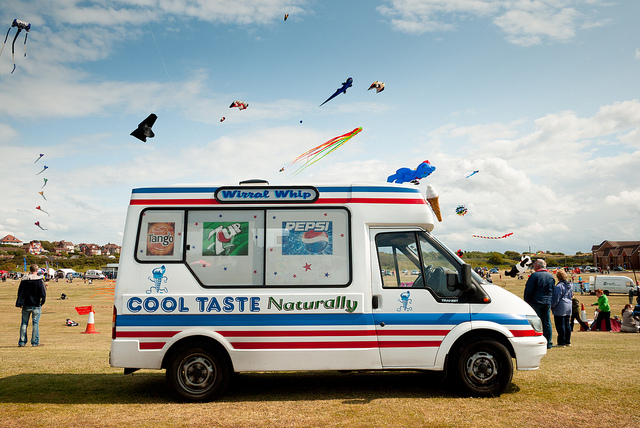
a small ice cream truck parked at an event with people flying kites

An ice cream truck waiting for customers at a kite flying event.

A truck selling soft drinks parked in the lot of an outdoor gathering where people are flying kites